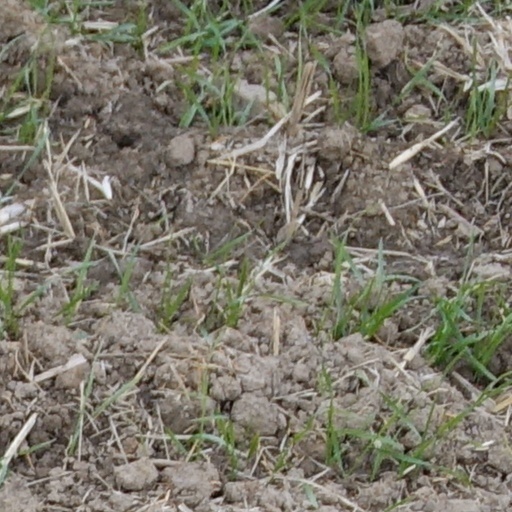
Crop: wheat